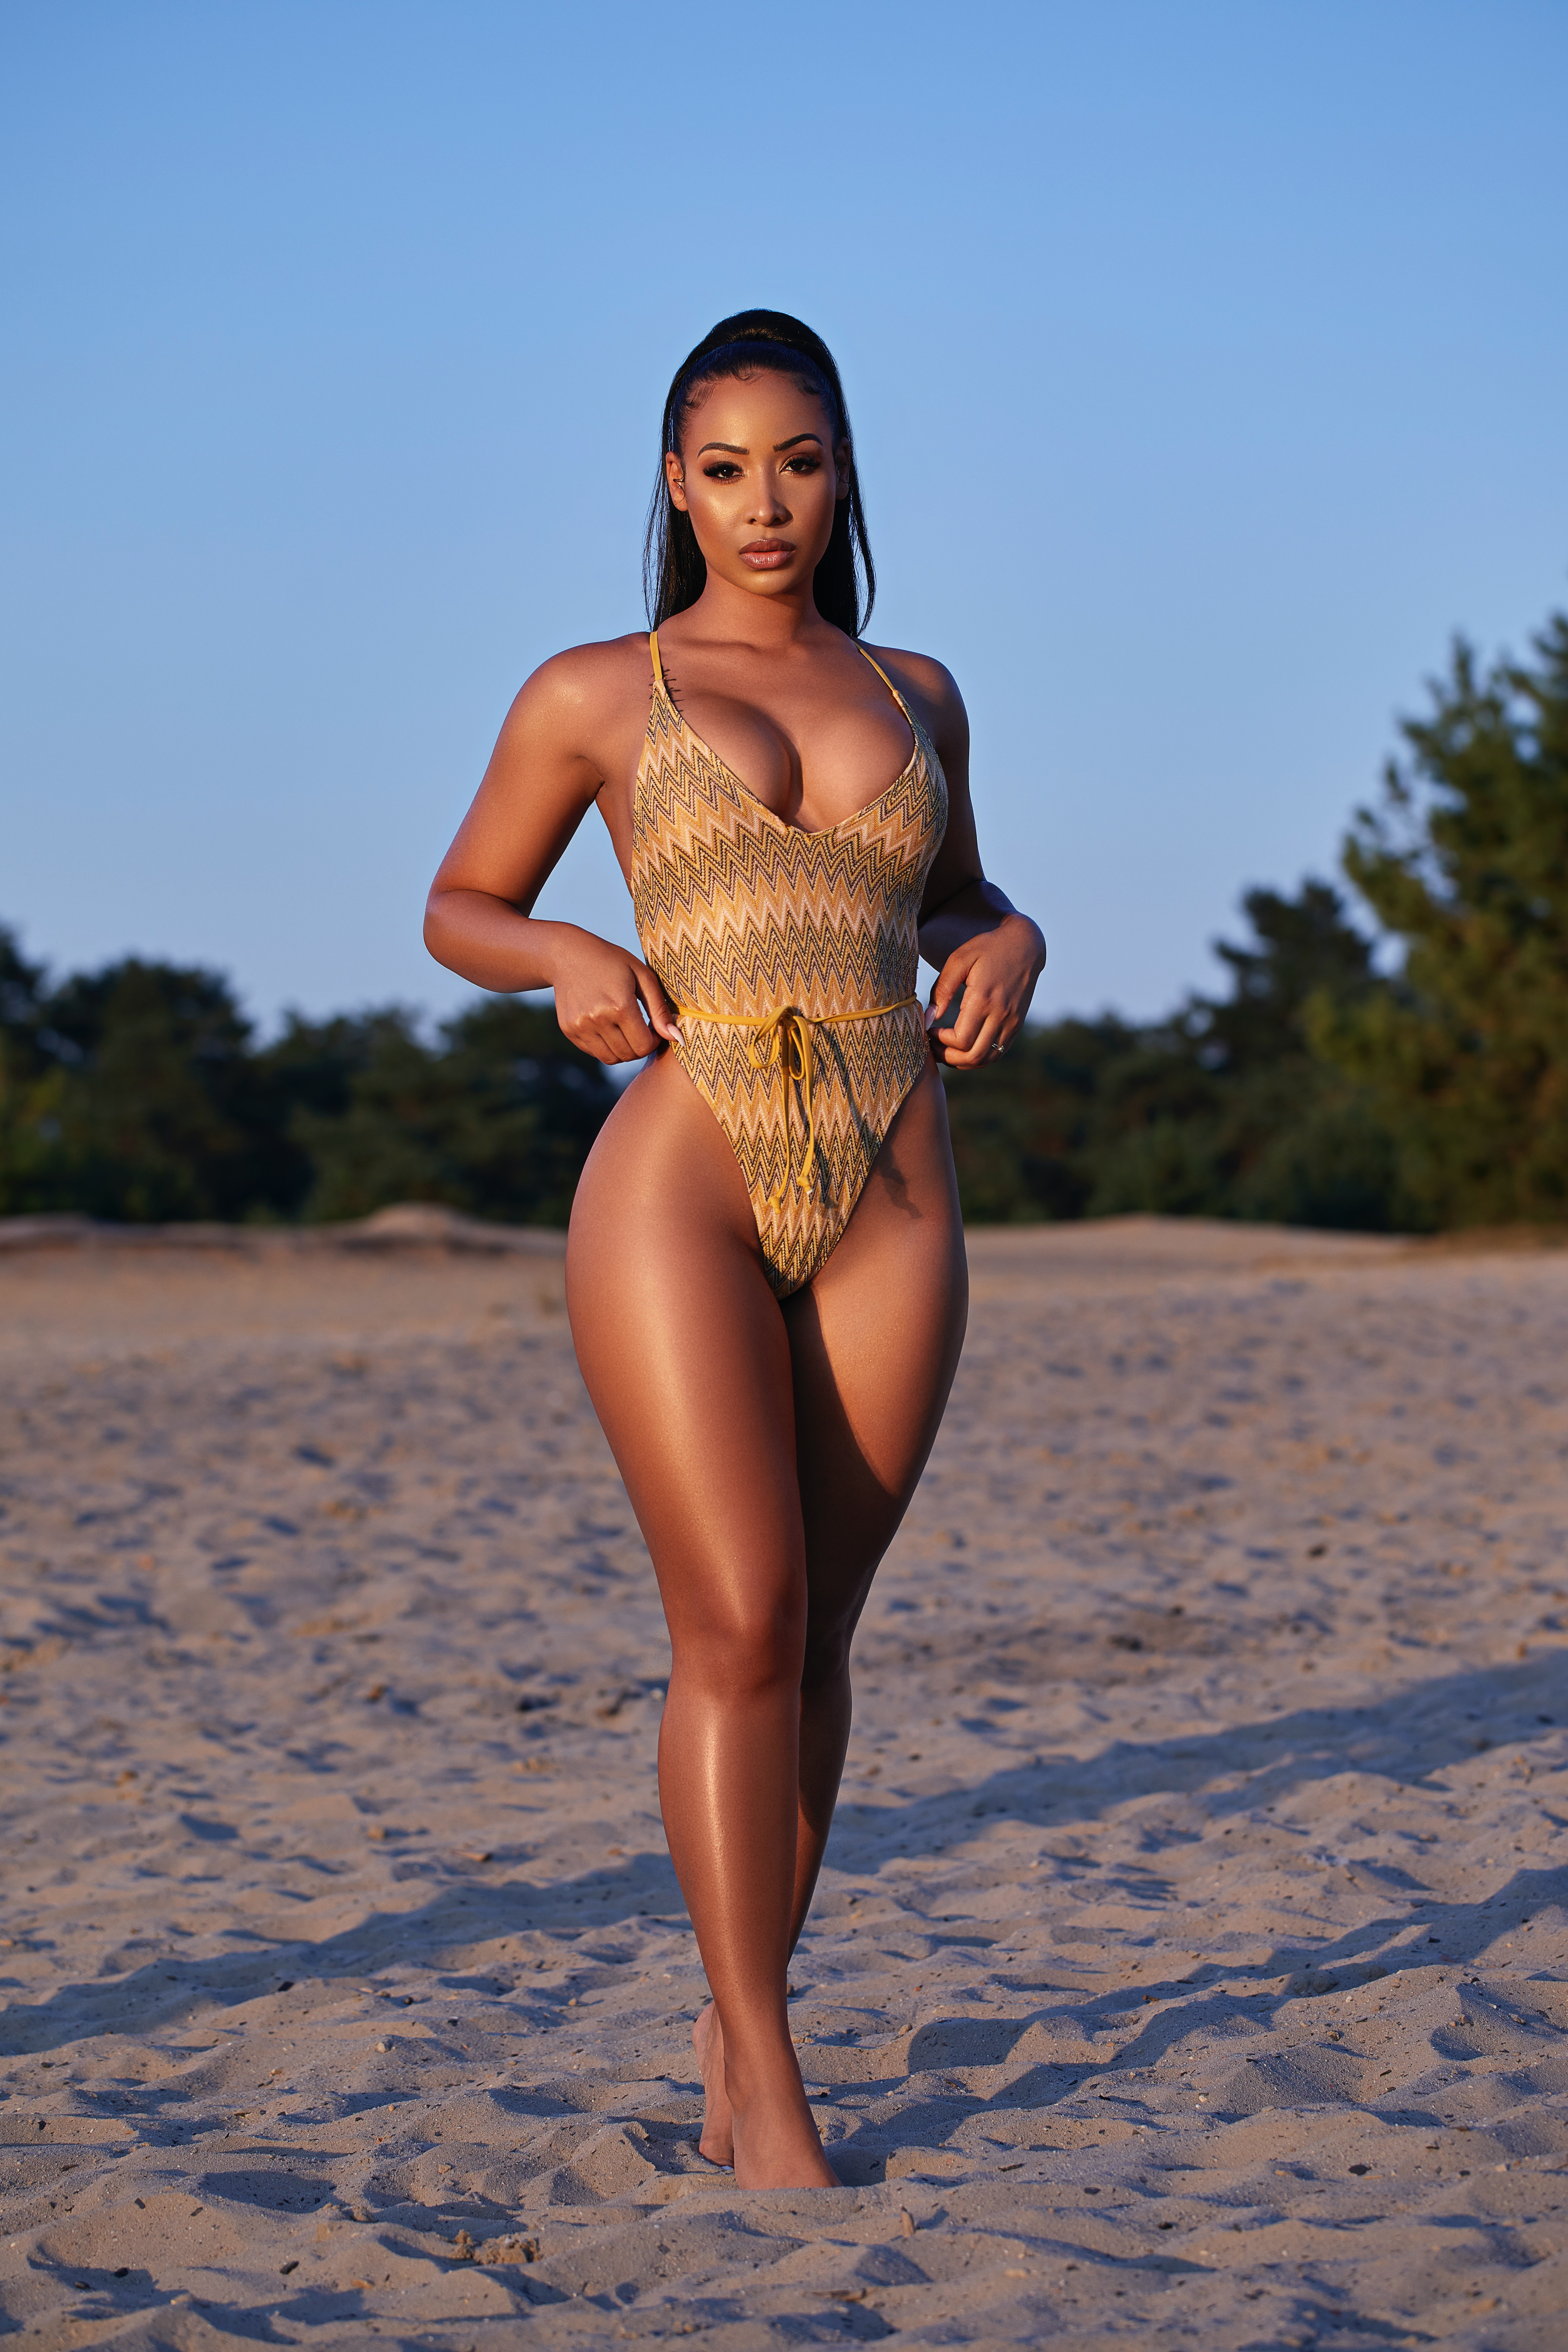
woman, head, sky, arm, leg, People on beach, swimsuit top, lingerie top, flash photography, brassiere, swimwear, thigh, waist, People in nature, happy, barefoot, beach, undergarment, trunk, abdomen, long hair, lingerie, beauty, chest, sand, tree, human leg, navel, brown hair, knee, art model, electric blue, surfer hair, landscape, horizon, bikini, ocean, fun, fashion model, underpants, vacation, sun tanning, sea, physical fitness, swimsuit bottom, photo shoot